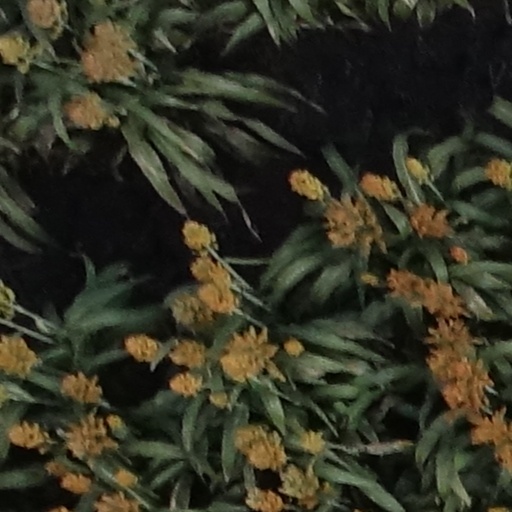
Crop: sorghum